Harry Watrous

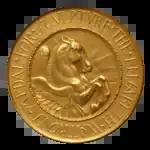
Elizabeth Watrous Medal for Sculpture

From 1908 Elizabeth had her own studio at the Gainsborough Studios in New York. She was also a novelist, author of "It: Being Our Individual Magneto" (1911), and another novel entitled "Ti". In 1914 the Elizabeth Watrous Medal for Sculpture was established, awarded by the National Academy of Design. The medal itself was designed by Robert Ingersoll Aitken. Although Elizabeth's first name was misspelled on the medal, the error was never corrected.